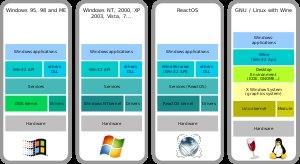
ReactOS est un projet de système d'exploitation libre en développement se voulant compatible avec les programmes et pilotes Microsoft Windows.